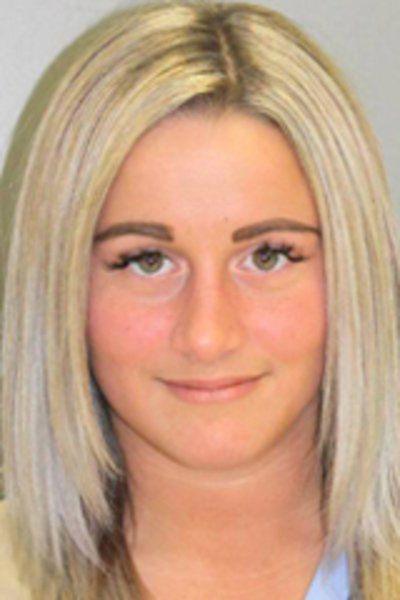
Gender: women